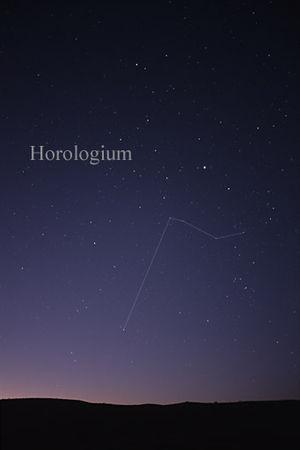
L'Horloge est l'une des constellations les plus au sud de la voûte céleste, l'une des moins lumineuses d'une région déjà pauvre en étoiles.